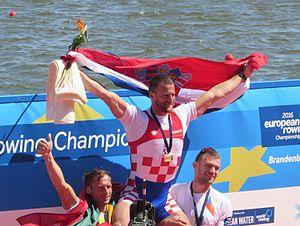
Damir Martin, né le 14 juillet 1988 à Vukovar, est un rameur croate qui pratique l'aviron.